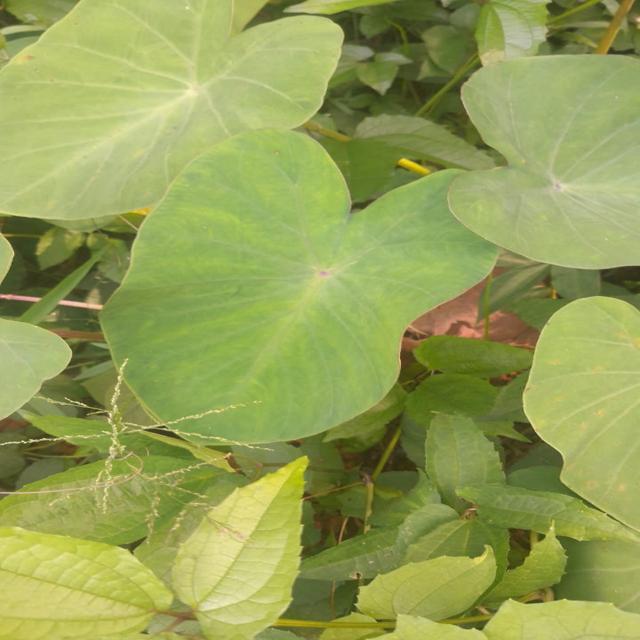
Label: Healthy